Vallorcine station

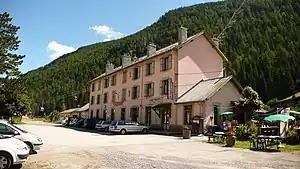
The station building in 2008

Vallorcine station is a railway station in the commune of Vallorcine, in the French department of Haute-Savoie. It is located on the gauge Saint-Gervais–Vallorcine line of SNCF. The station is the last one in France before the line crosses into Switzerland.